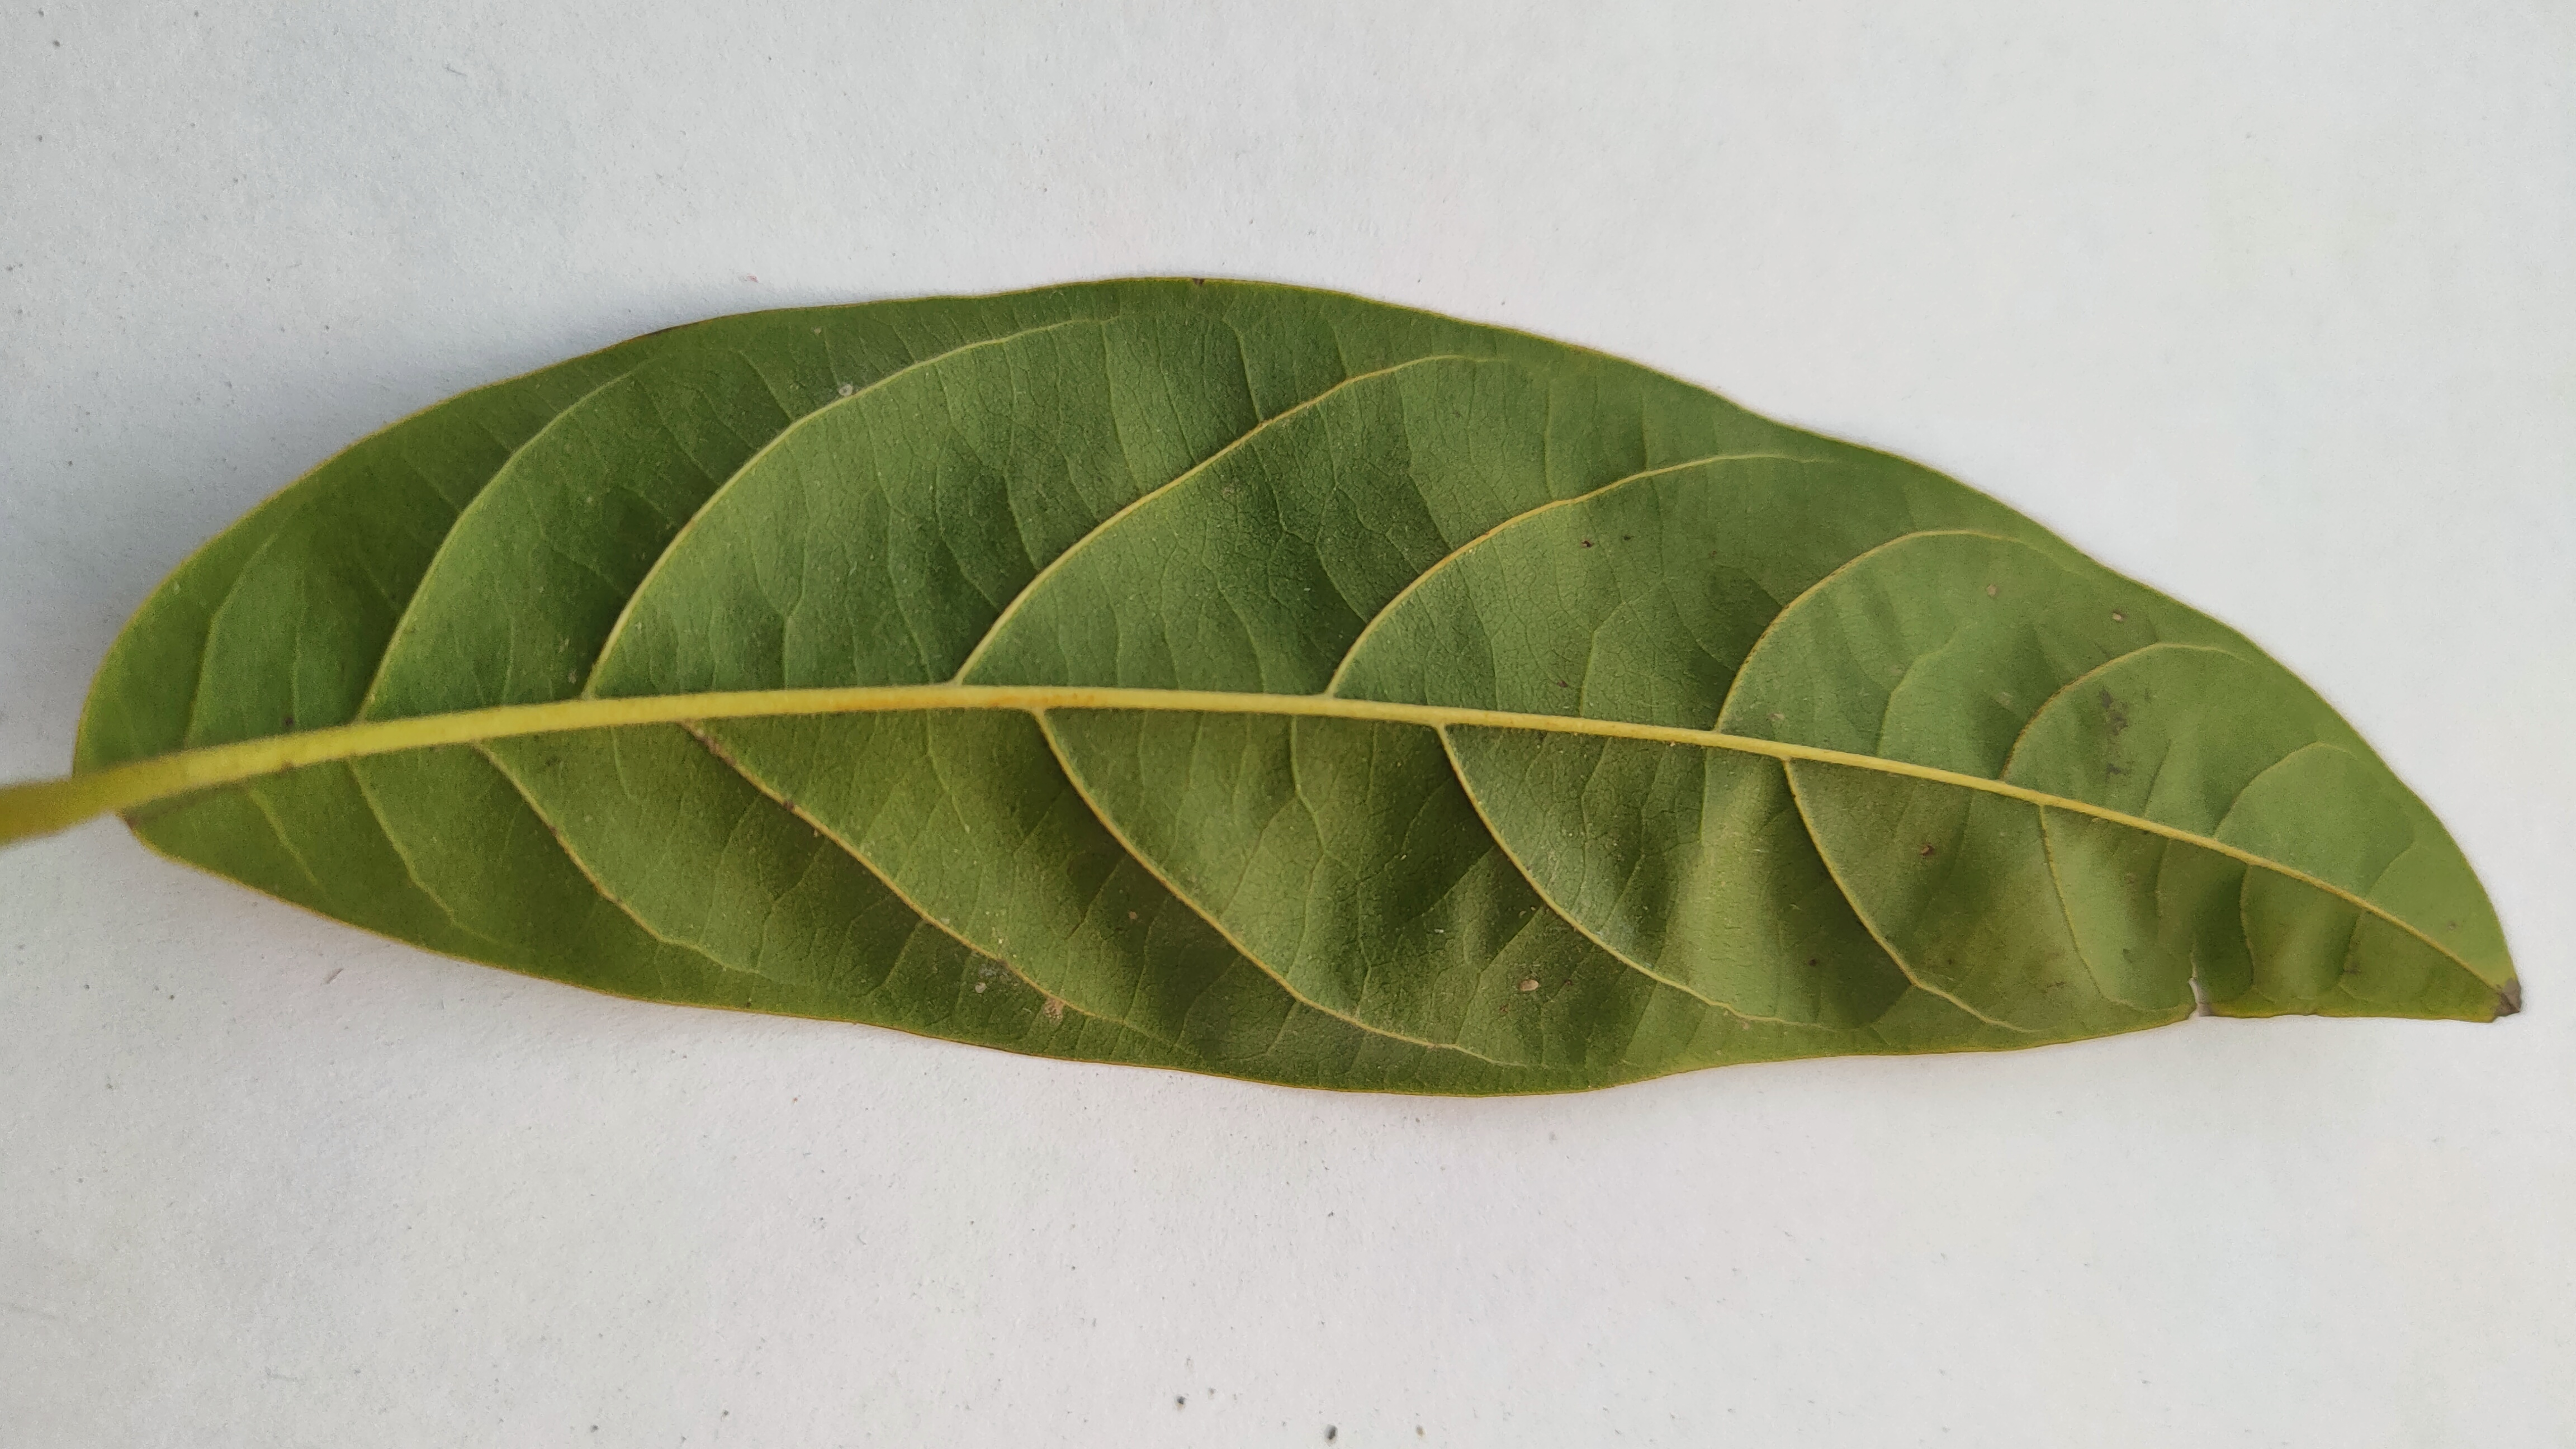
Leaf variety: Custard Apple